Algae bioreactor

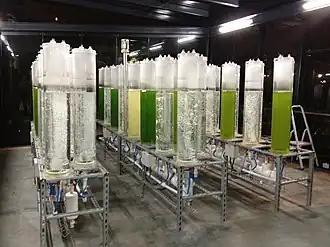
Vertical bubble columns, a project at the Universidad EAFIT to utilize algae to reduce emissions.

A bubble column photo reactor consists of vertically arranged cylindrical columns made out of transparent material. The introduction of gas takes place at the bottom of the column and causes a turbulent stream to enable an optimum gas exchange. The bubbling also acts as a natural agitator. Light is typically sourced from outside the column, however recent designs introduce lights inside the column to increase light distribution and penetration.